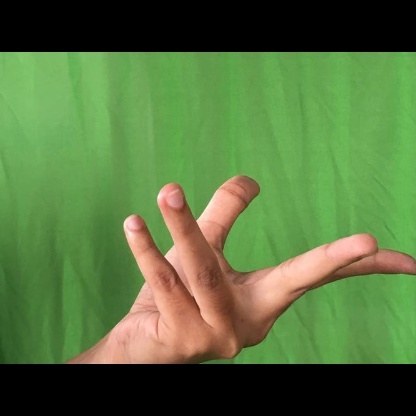
Mudra: Alapadmam